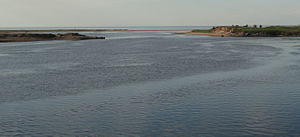
Dvinabugten
Dvinabugten er en bugt på sydsiden af Hvidehavet i Arkhangelsk oblast i Rusland. Den er en af fire store bugter i Hvidehavet, de andre er Mesenbugten, Onegabugten og Kandalaksjabugten.